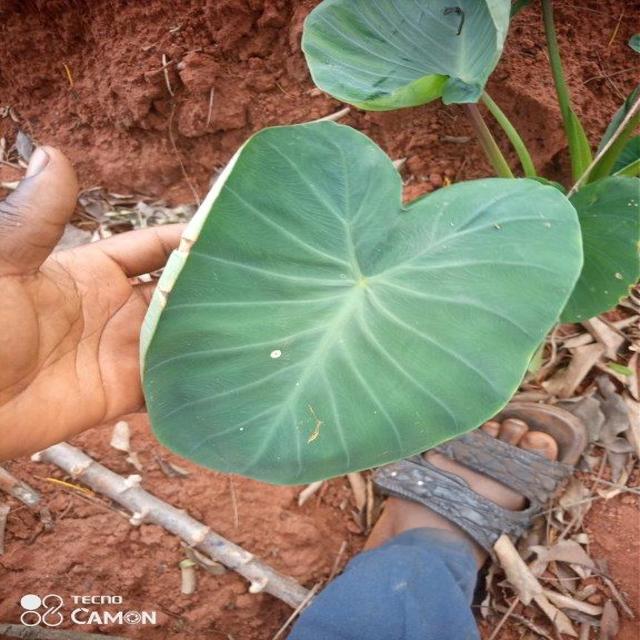
Label: Healthy